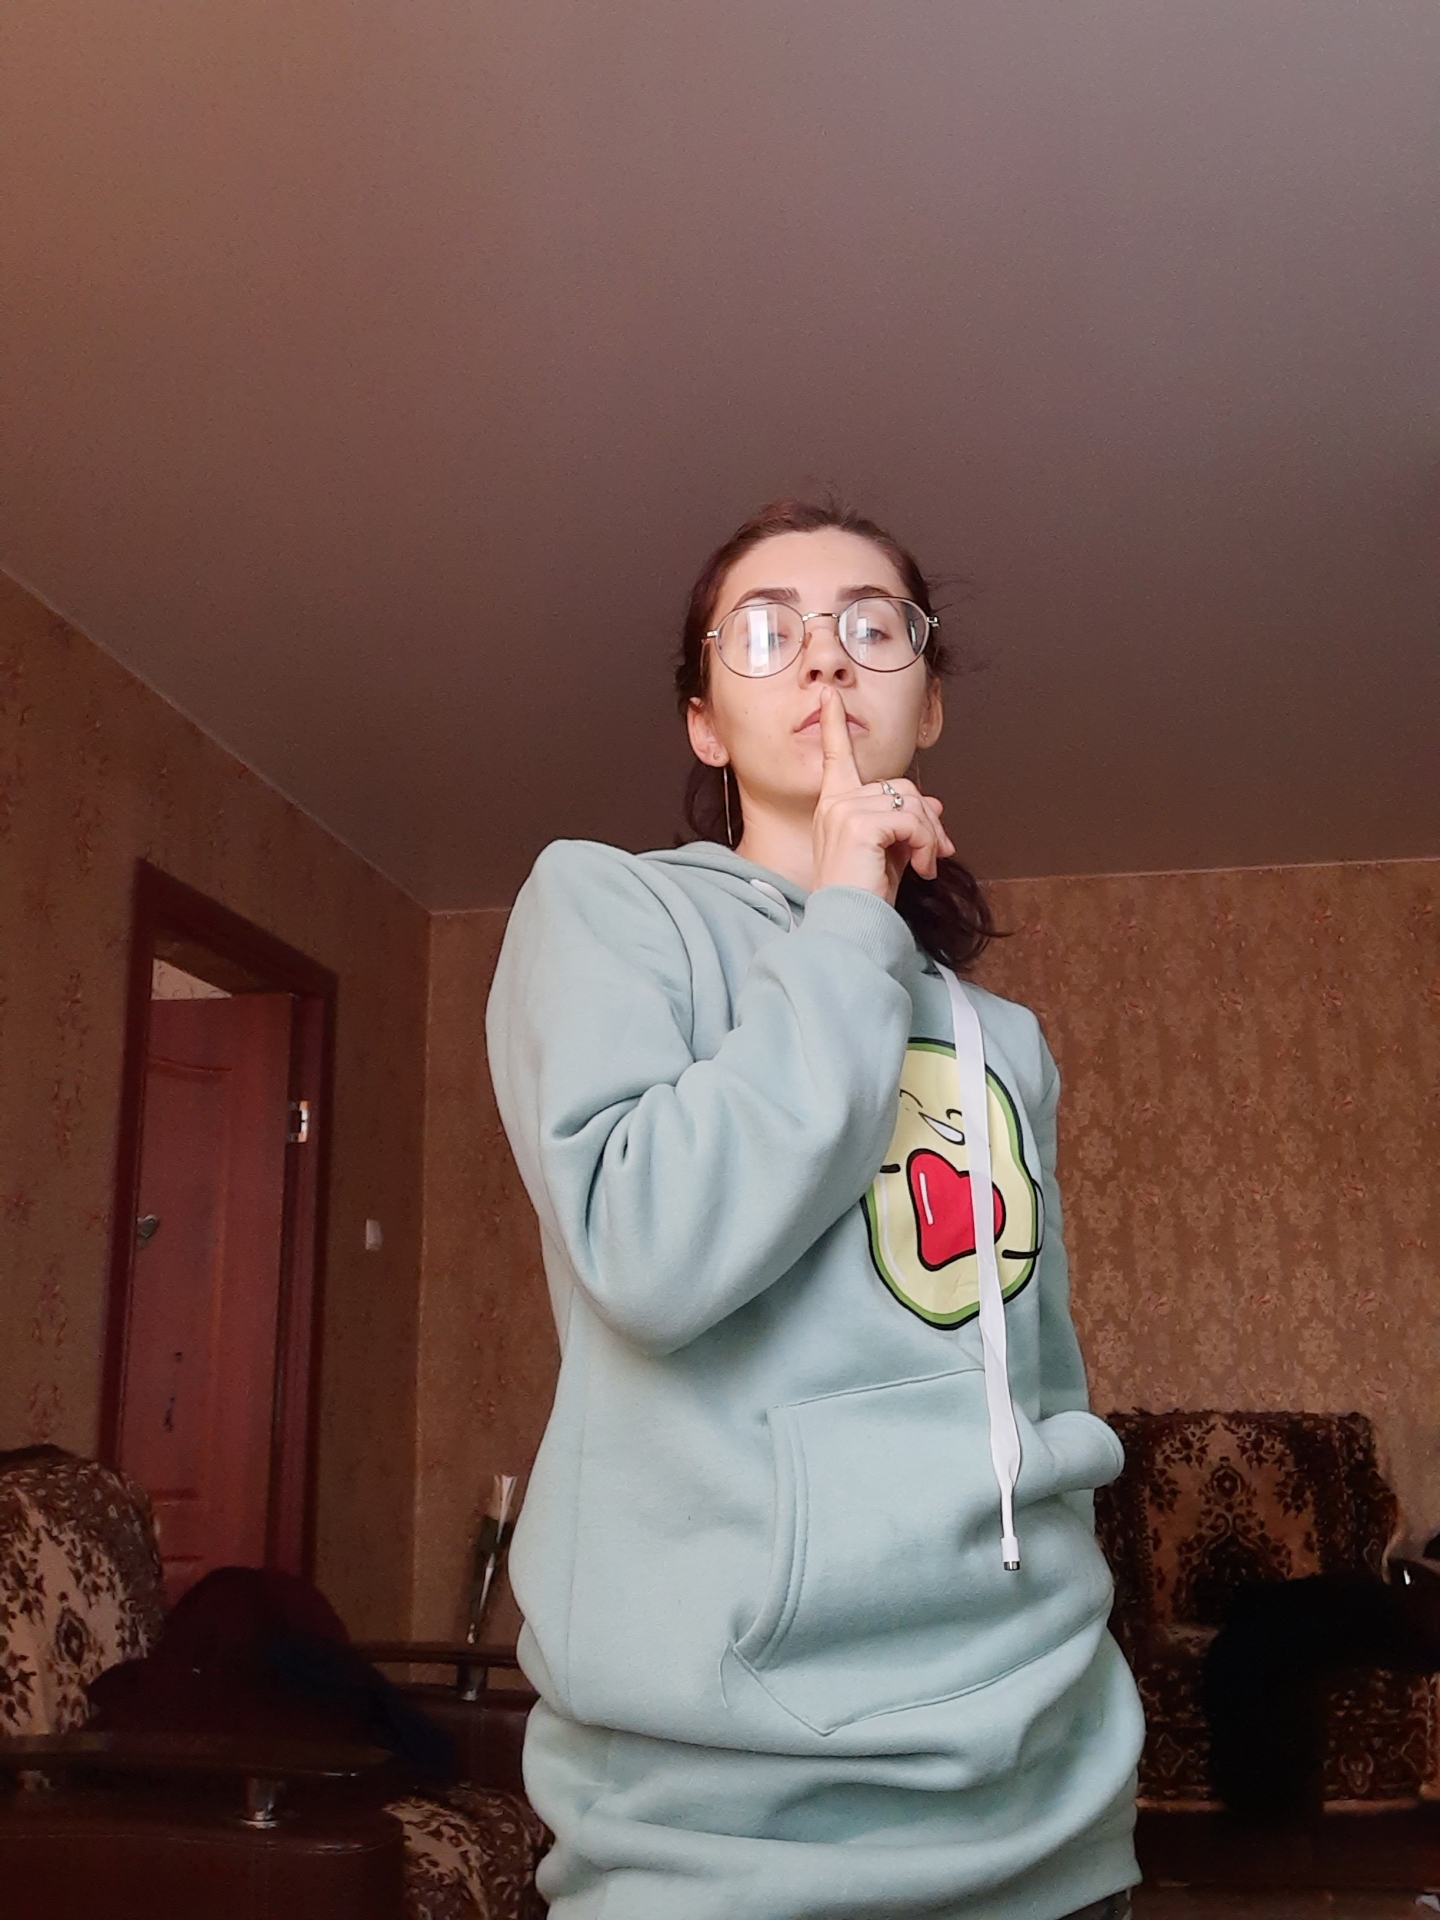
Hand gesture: mute